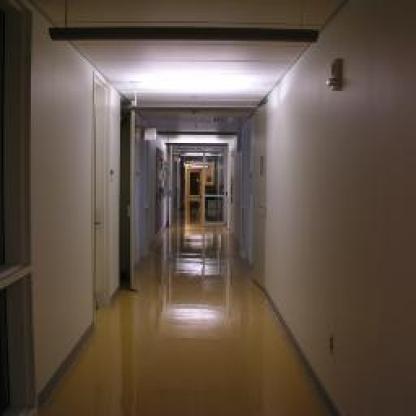
Scene: Indoor